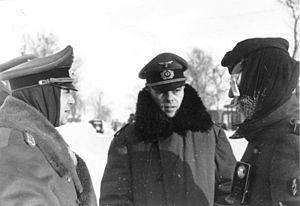
Novembre 1941, Le General der Infanterie Richard Ruoff (à gauche), commandant la 4e Panzer Armee, et son chef d'état-major, le Generalmajor Hans Röttiger (au centre), en discussion avec un soldat blessé d'une unité de transmissions, au milieu d'un paysage enneigé.
Richard Ruoff, né le 18 août 1883 à Meßbach et mort le 30 mars 1967 à Tübingen, est un général allemand de la Heer dans la Wehrmacht pendant la Seconde Guerre mondiale.